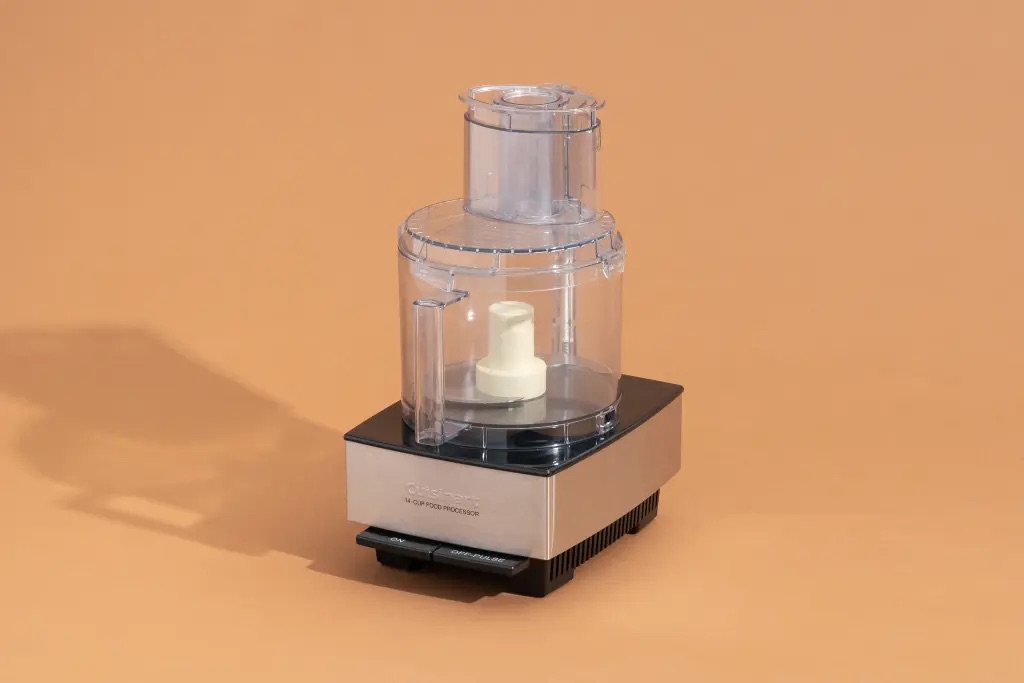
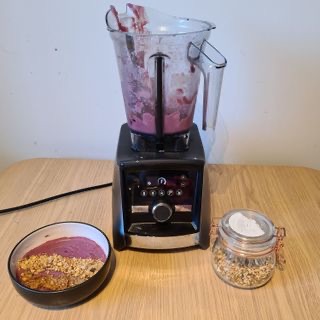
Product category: items_blender
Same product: no